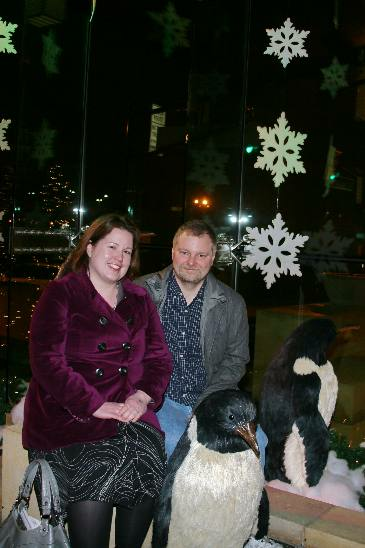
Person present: Yes